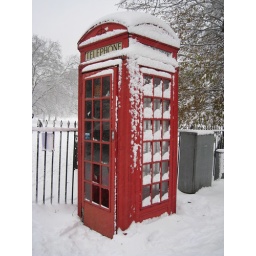
red phone box in the snow london